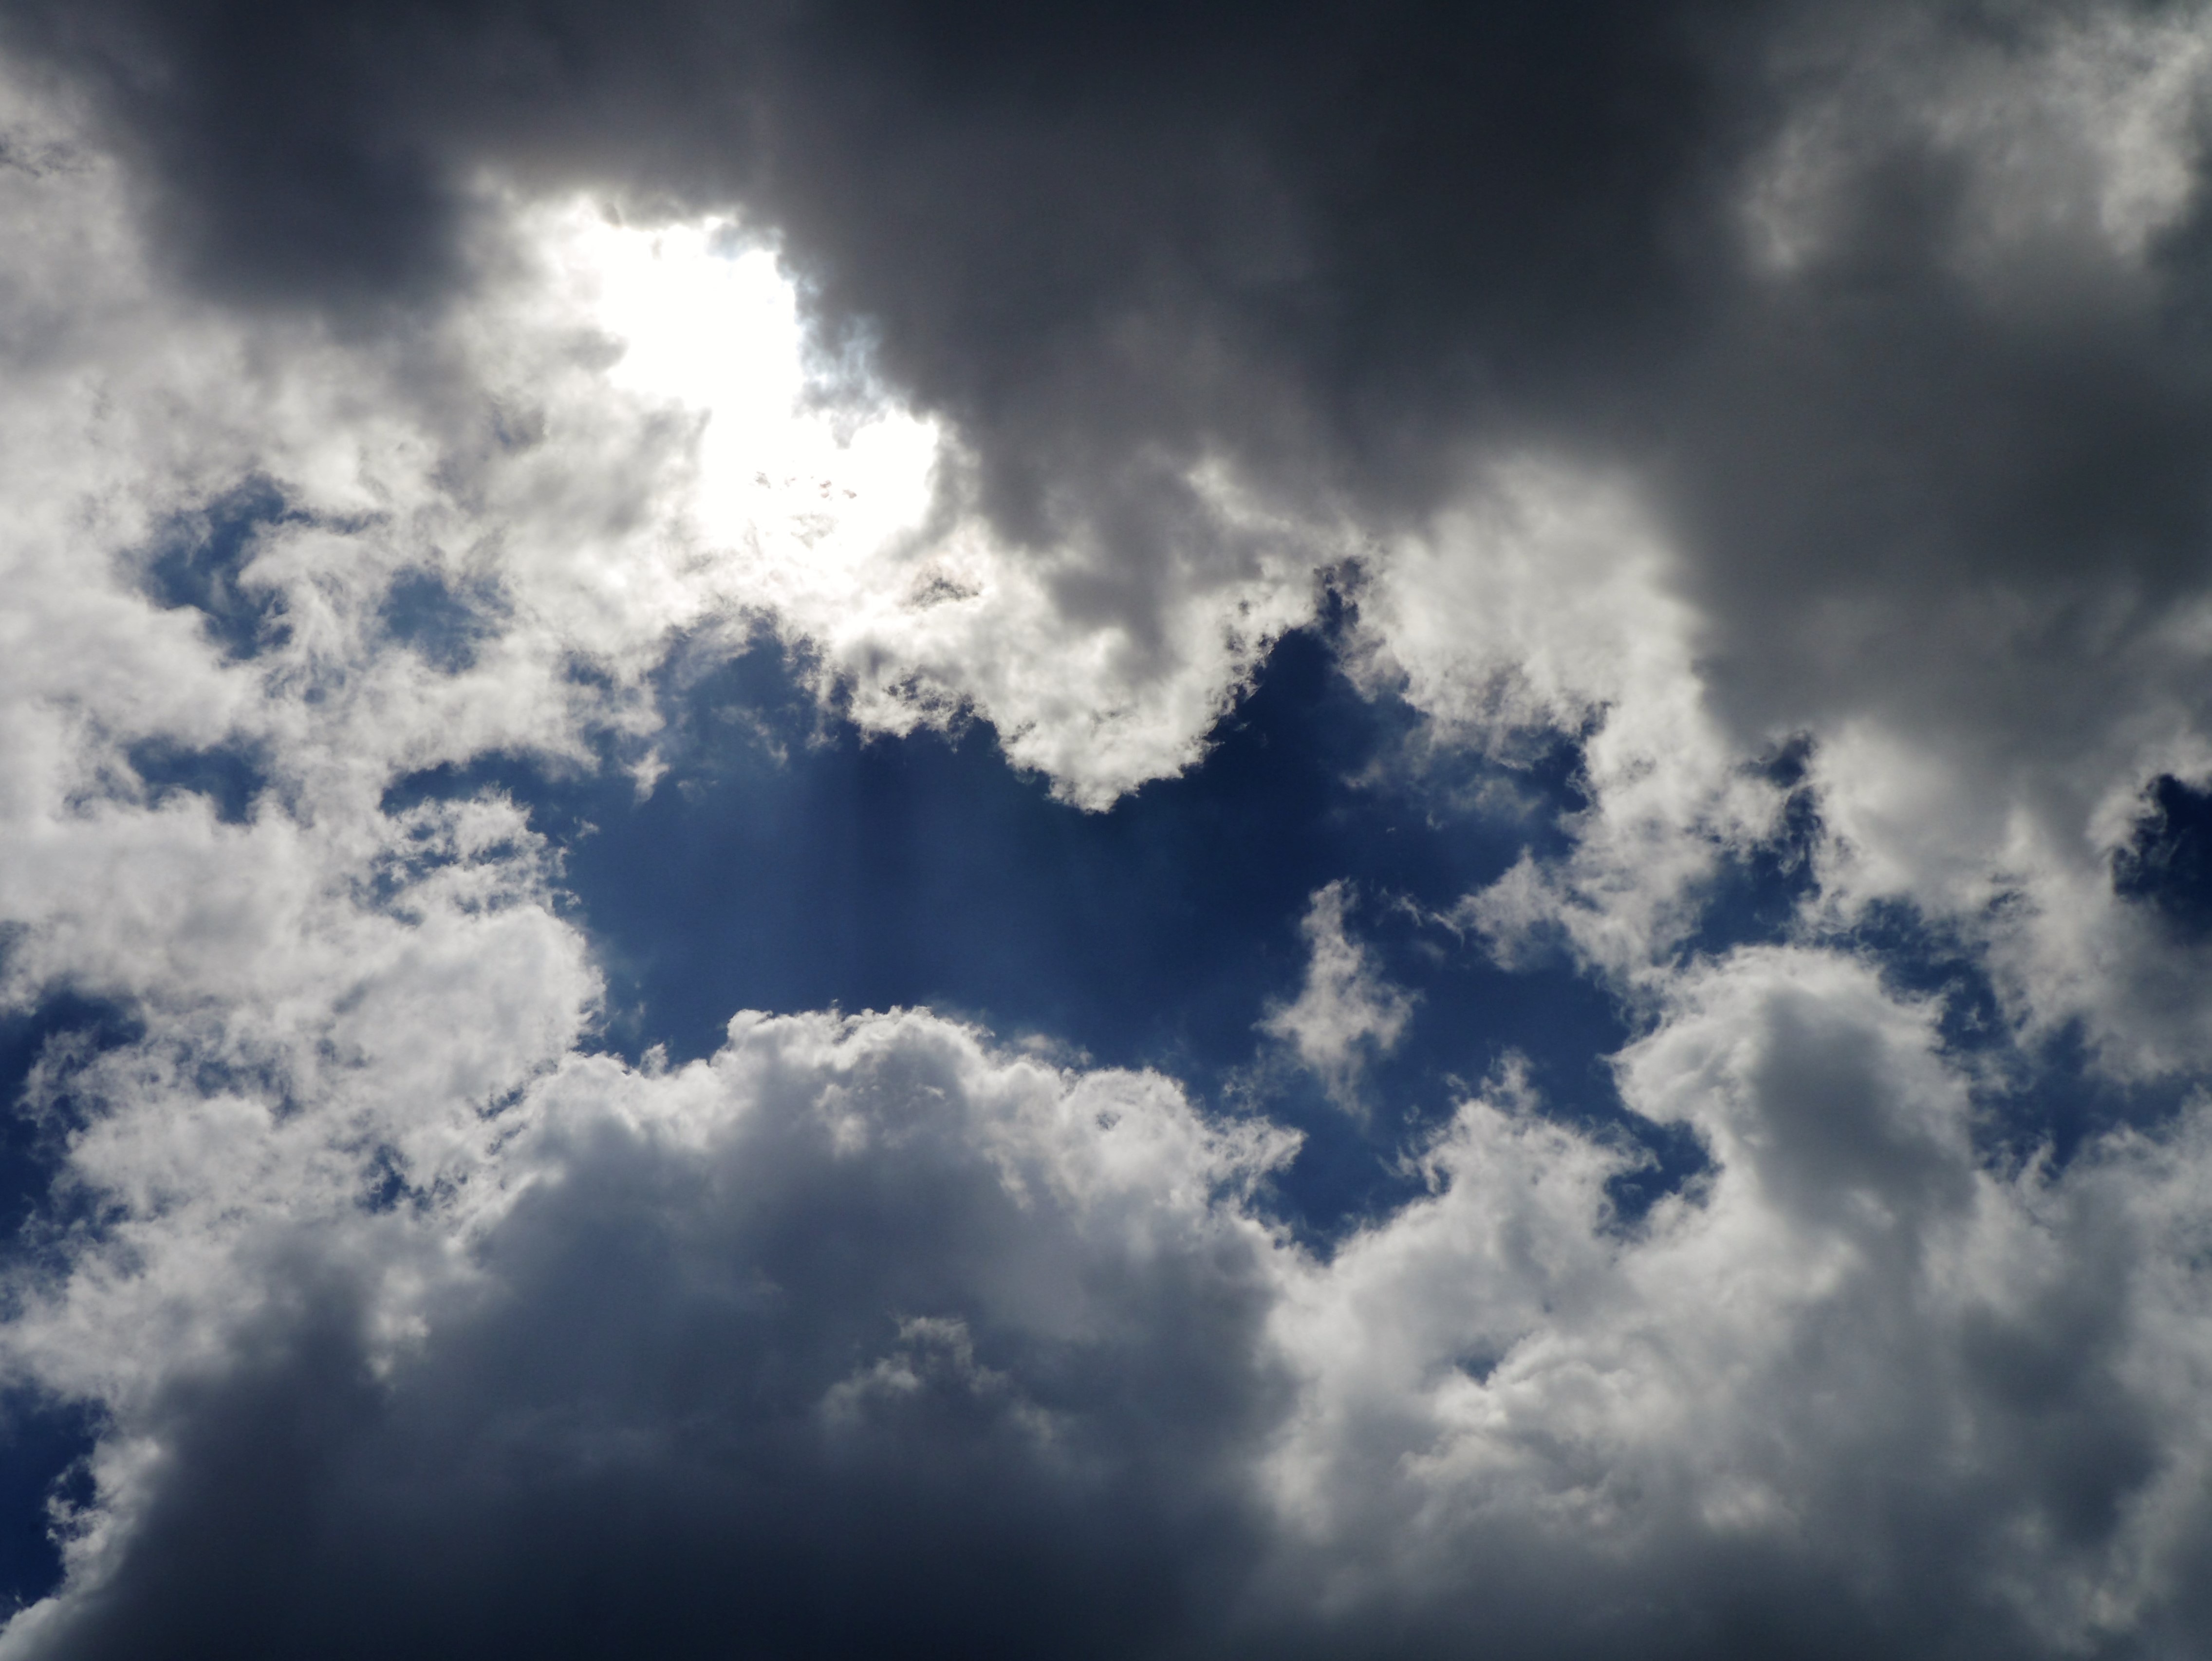
light, cloud, sky, sun, road, sunlight, atmosphere, summer, daytime, cumulus, tomei expressway, ayuzawa parking area, meteorological phenomenon, atmosphere of earth